Communist International

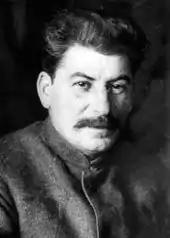
Joseph Stalin in the 1920s

The Second World Congress, held in Petrograd and Moscow from 19 July to 7 August 1920, is considered the true founding congress of the Comintern. It adopted the famous "Twenty-one Conditions" for admission, drafted primarily by Zinoviev under Lenin's guidance. These conditions aimed to split the rank-and-file of European socialist parties from their "opportunist" leaders and enforce Bolshevik organizational principles. Key conditions included: systematic removal of reformists and centrists from all responsible posts; combining legal and illegal activity; complete break with figures like Kautsky and Ramsay MacDonald; establishing communist cells in trade unions; adherence to democratic centralism based on iron discipline and periodic purges; unconditional support for every Soviet republic; and changing party names to "Communist Party". Point sixteen stated that all decisions of Comintern congresses and the ECCI were binding on all parties. The congress also ratified the Statutes of the Comintern, which established the annual world congress as the supreme body and the ECCI as the directing body between congresses. Point 8 of the Statutes stipulated that the work of the ECCI was performed mainly by the party of the country where it was located (Soviet Russia), which had five representatives with full voting rights, while other major parties had only one.